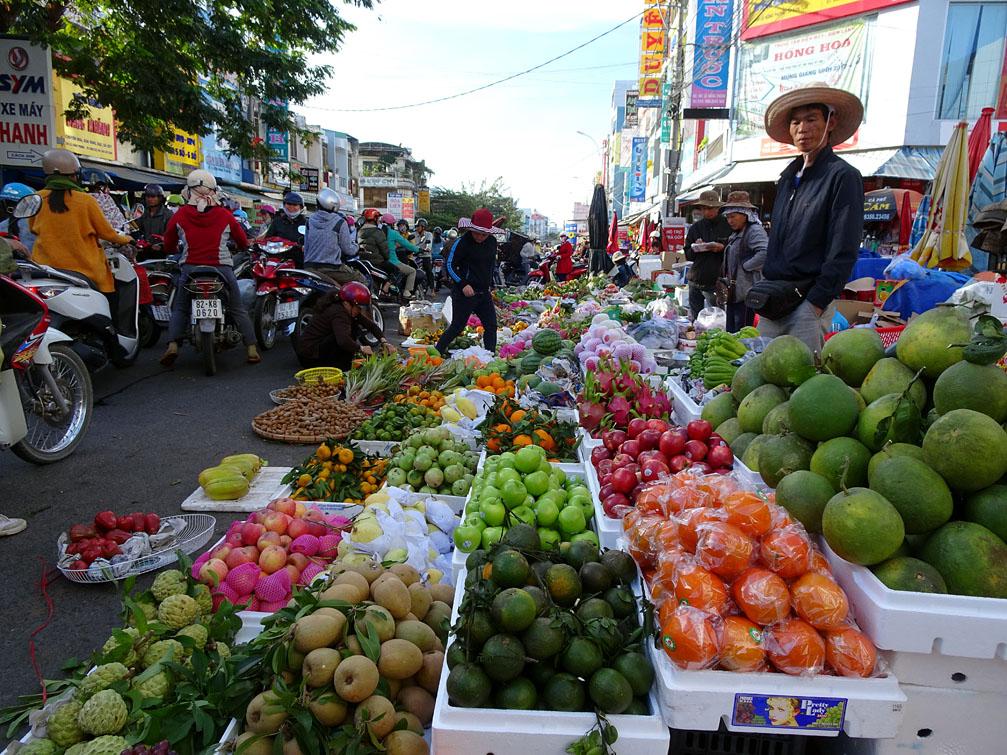
có nhiều chiếc xe máy đang chạy ở trên đường